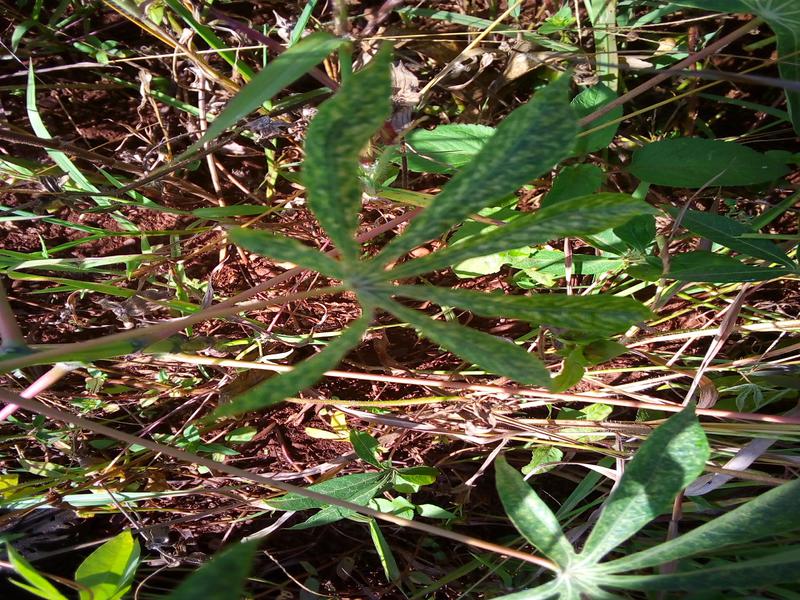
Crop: cassava
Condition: green_mottle